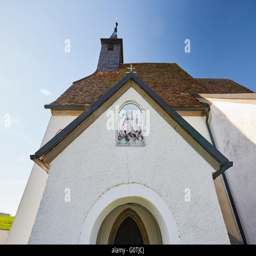
small church in the countryside